Journey to the Sun

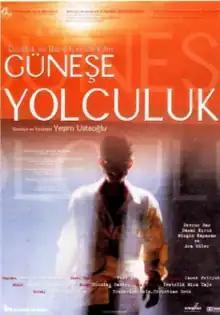
Film poster

Journey to the Sun is a 1999 Turkish drama film written and directed by Yeşim Ustaoğlu. It was entered into the 49th Berlin International Film Festival where it won the Blue Angel Award.